Architecture of Lhasa

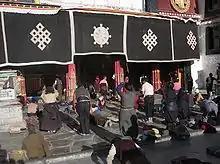
New Barkhor Square and Jokhang Temple

The summer residence of the Dalai Lama is now a tourist attraction. The palace has a large collection of Italian chandeliers, Ajanta frescoes, Tibetan carpets and many other artifacts. Murals of Buddha and the 5th Dalai Lama are seen in some rooms. The 14th Dalai Lama’s (who fled from Tibet and took asylum in India) meditation room, bedroom, conference room and bathroom are part of the display explained to the tourists.